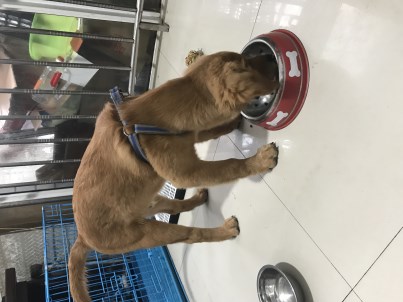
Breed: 5355-n000126-golden_retriever